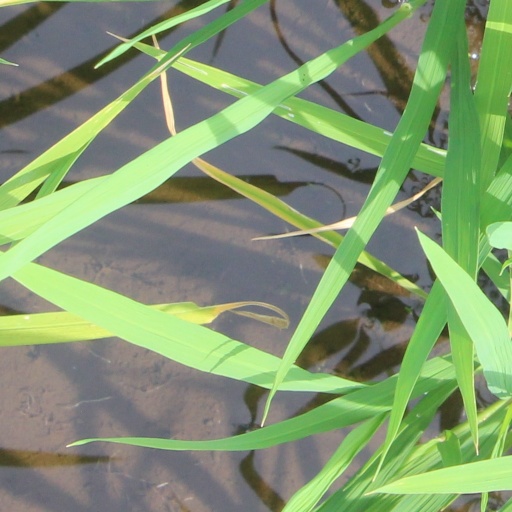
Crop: rice